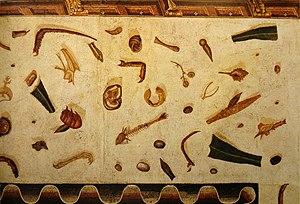
Restes du banquet, ou la Salle non balayée, mosaïque. Inspirée de Sôsos de Pergame, Musée Gregoriano Profano, Vatican. 4,05 x 0,41 m.
Sôsos de Pergame était un mosaïste de l'époque hellénistique du IIIe-IIe siècle av. J.-C., seul dont le nom soit passé à la postérité du fait qu'il soit cité par Pline l'Ancien, Histoire Naturelle, XXXVI, 60. Certains des thèmes en sont connus, du fait que des copies de ses œuvres ont été réalisées à l'époque impériale. Son œuvre la plus connue aurait été nommée asarotos oïkos ou « la chambre mal balayée » et est connue par une copie du IIᵉ siècle ap. J.-C.